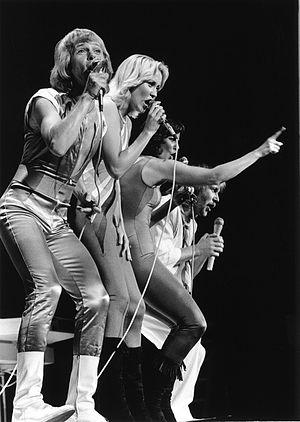
ABBA est un groupe de pop suédois fondé à Stockholm en novembre 1972. Le groupe est originellement composé d'Agnetha Fältskog, Anni-Frid Lyngstad, dite « Frida », Benny Andersson et Björn Ulvaeus.